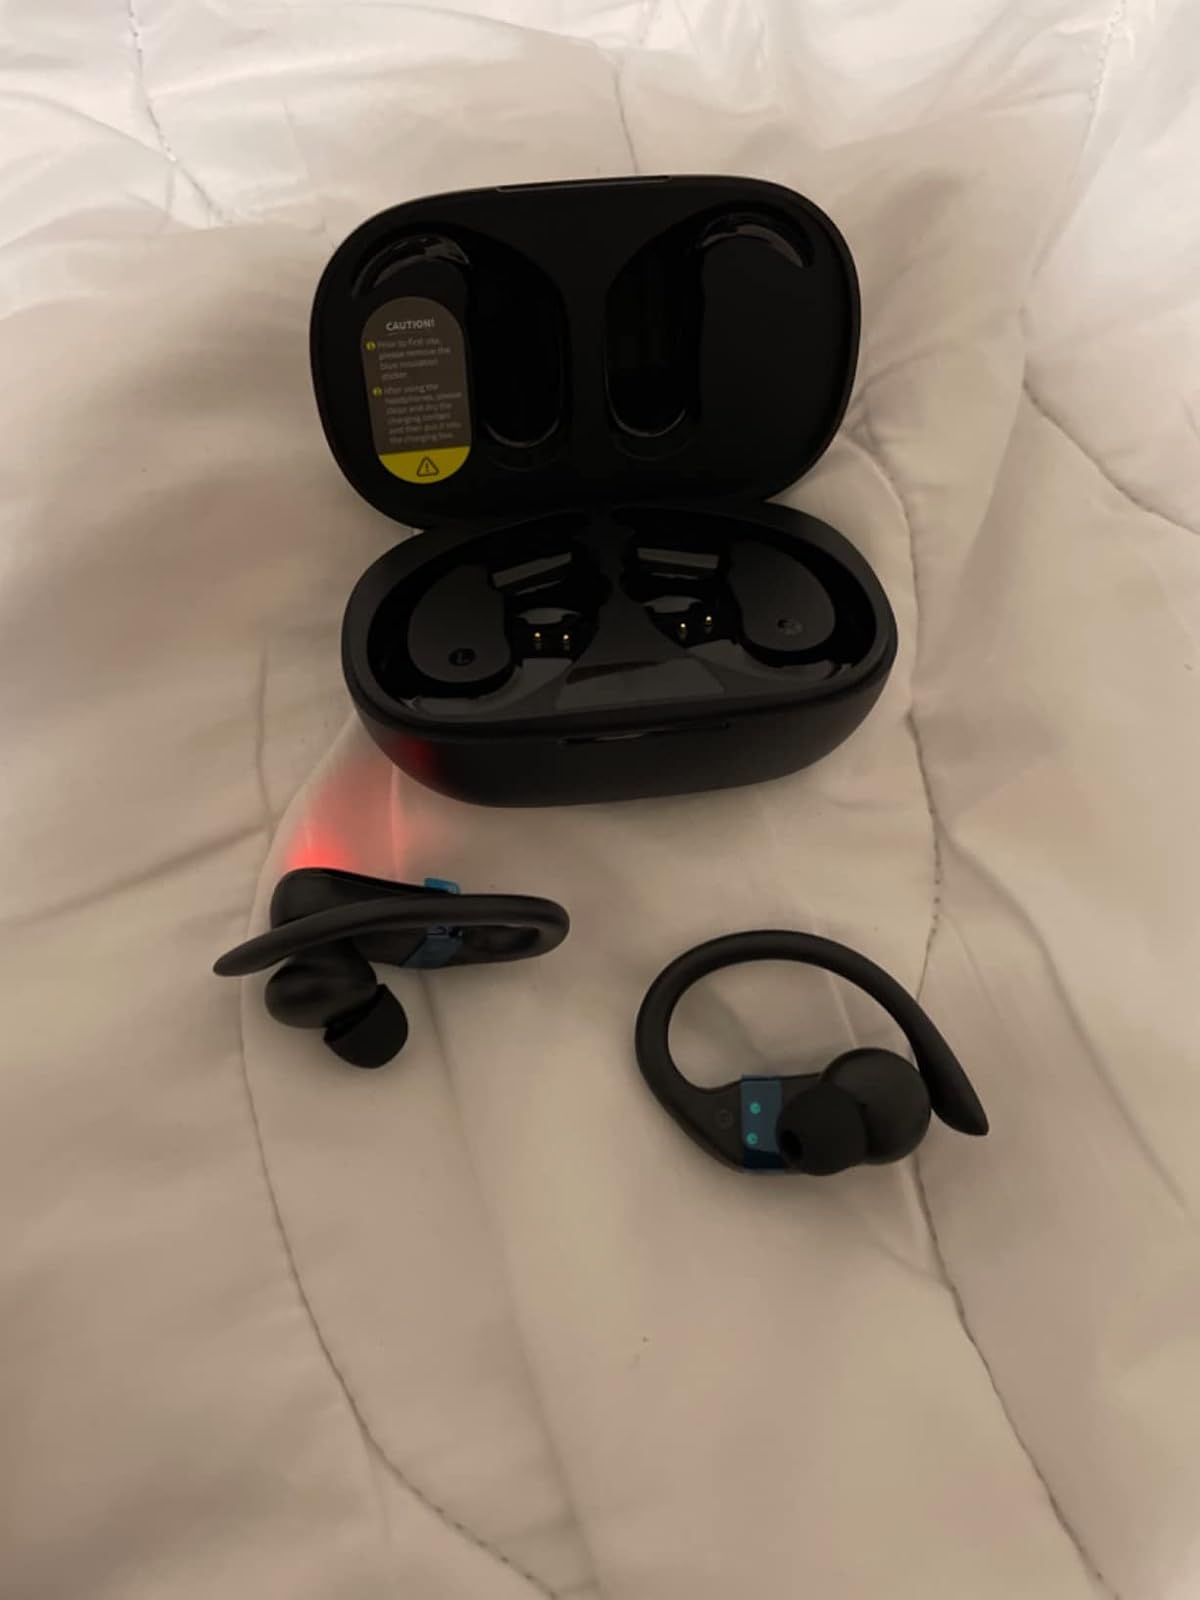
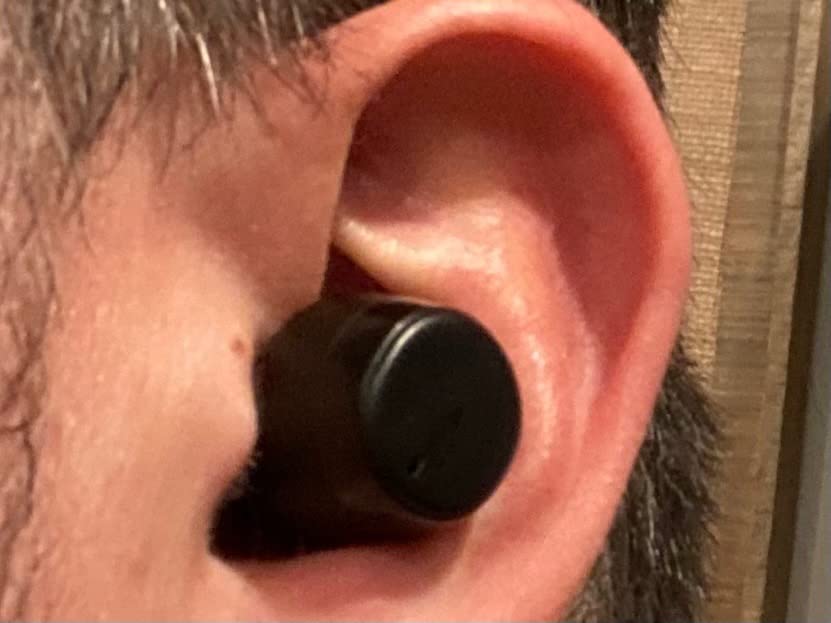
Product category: earbuds
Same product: no